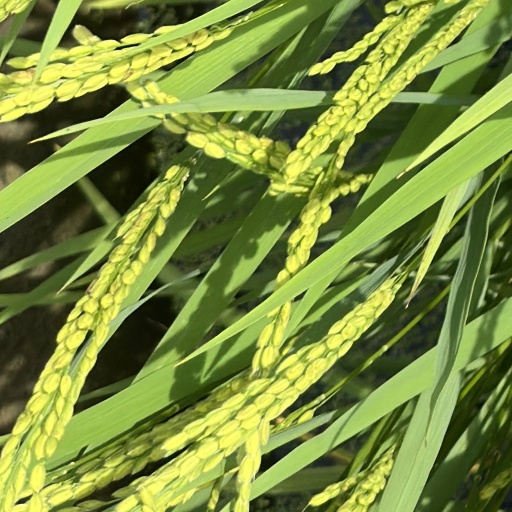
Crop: rice